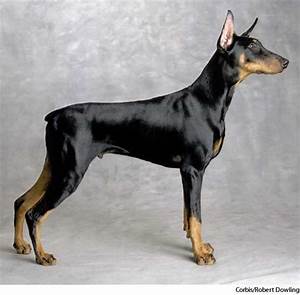
Label: cane